Saginaw Subdivision

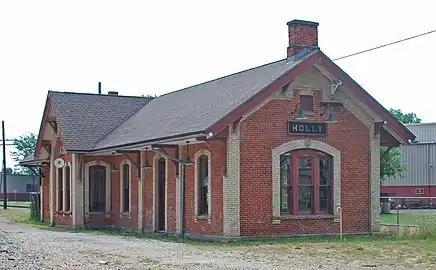
Historic Holly Union Depot, built 1886

Beyond Plymouth the line crosses the now abandoned Michigan Air Line Railroad in Wixom. Then the line continues north. North of Plymouth is the village of Holly, where the line crosses CN's Holly Subdivision near a historic abandoned depot. In Flint, it interchanges with Canadian National's Flint Subdivision at the Atwood Wye. Also in Flint is the McGrew Yard and engine facilities for CSX equipment. In Genesee County, it closely parallels M-54 (Dort Highway) for several miles. Lake State Railway began leasing the line from Plymouth to Mount Morris starting in early March 2019.